Healdsburg Enterprise

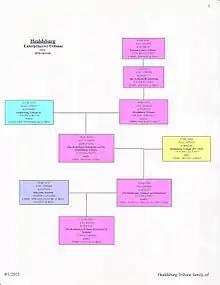
Healdsburg Tribune family tree

The Healdsburg Enterprise was a newspaper that covered the community of Healdsburg, California from 1876 to 1929.